Frequency-dependent selection

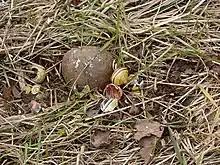
Anvil stone, where a thrush has broken open shells of polymorphic "Cepaea" snails; its selection of morphs may be frequency-dependent.

The first explicit statement of frequency-dependent selection appears to have been by Edward Bagnall Poulton in 1884, on the way that predators could maintain color polymorphisms in their prey.